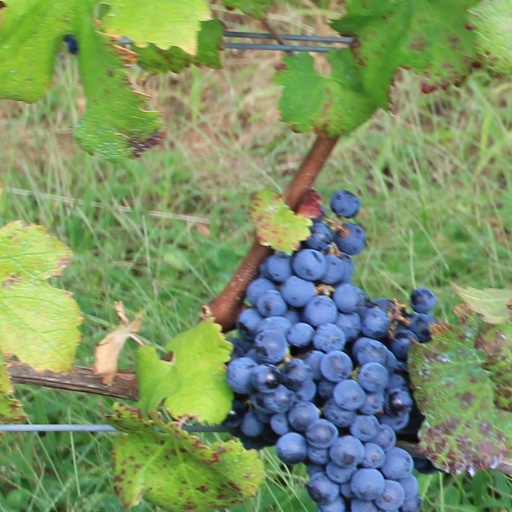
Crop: grape